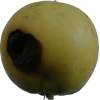
Label: Apple 13